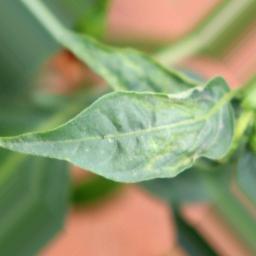
Label: mites_and_trips